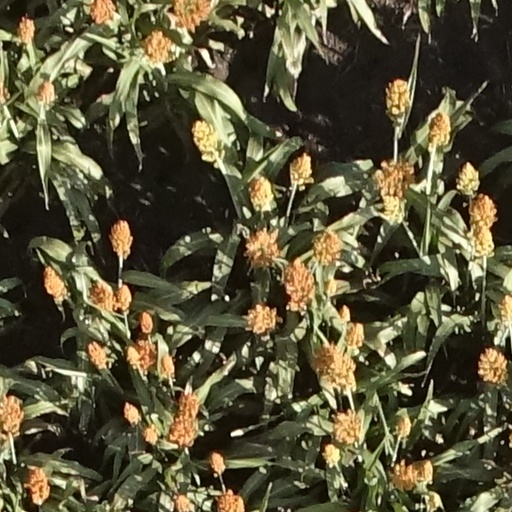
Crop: sorghum